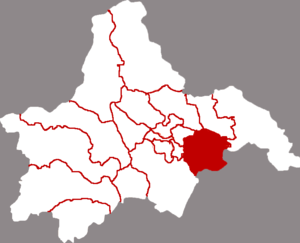
Le district de Longquanyi est une subdivision administrative de la province du Sichuan en Chine. Il est placé sous la juridiction de la ville sous-provinciale de Chengdu.